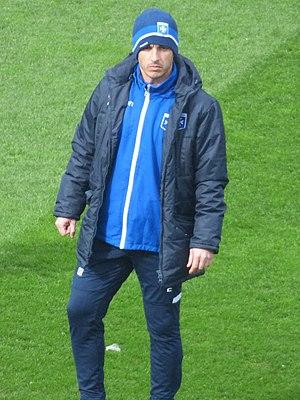
Adrian Sarkisian avant le match RC Lens - AJ Auxerre, comptant pour la 28ème journée du championnat de France de football de Ligue 2 2018-2019, le 9 mars 2019 au Stade Bollaert-Delelis.
Adrian Sarkisian, né le 13 février 1979 à Montevideo, est un footballeur uruguayen évoluant au poste de milieu de terrain.